Master (naval)

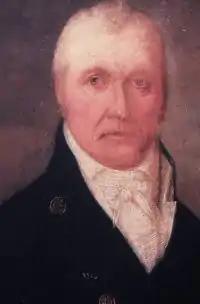
Portrait of the head of man wearing black coat and a white scarf around his neck.

The master, or sailing master, is a historical rank for a naval officer trained in and responsible for the navigation of a sailing vessel.